Imperial Roman army

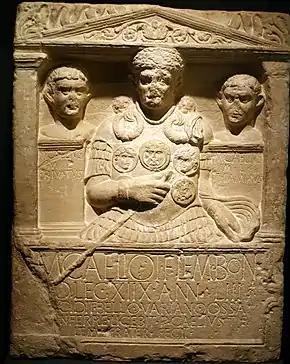
Cenotaph stone dedicated to the legionary "centurio primi ordinis" (senior centurion) of the 18th legion (Legio XVIII), Marcus Caelius. Note Caelius' multiple decorations for valour: on his head, the highest military honour, the "corona civica" (crown of oak-leaves), for saving the life of a fellow-Roman citizen in battle; on his wrist, "armilla" (silver bracelet); on the cuirass, "phalerae" (medallions, usually of silver) and torcs. In his right hand, the centurion carries the "vitis" (vine-stick), his badge of rank. The legend states that Caelius was from "Bononia" (Bologna, N. Italy, a Roman colony founded in 189 BC). He perished, aged 53, in "Varus' War", when his legion was annihilated by the Germans at the Battle of the Teutoburg Forest (AD 9). Rheinisches Landesmuseum, Bonn, Germany

A substantial number of auxiliary regiments (32, or about one in twelve in the 2nd century) were denoted "sagittariorum", or archer-units (from "sagittarii" lit. "arrow-men", from "sagitta" = "arrow": It. "saetta", Rom. "sageata"). These 32 units (of which four were double-strength) had a total official strength of 17,600 men. All three types of auxiliary regiment ("ala", "cohors" and "cohors equitata") could be denoted "sagittariorum". Although these units evidently specialised in archery, it is uncertain from the available evidence whether all "sagittariorum" personnel were archers, or simply a higher proportion than in ordinary units. At the same time, ordinary regiments probably also possessed some archers, otherwise their capacity for independent operations would have been unduly constrained. Bas-reliefs appear to show personnel in ordinary units employing bows.